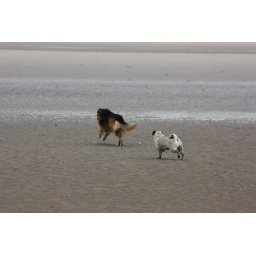
A day on the Freshfields near Liverpool with our inlaws, their dog Jas and our spaniel (Maggie) and pug (Parker).